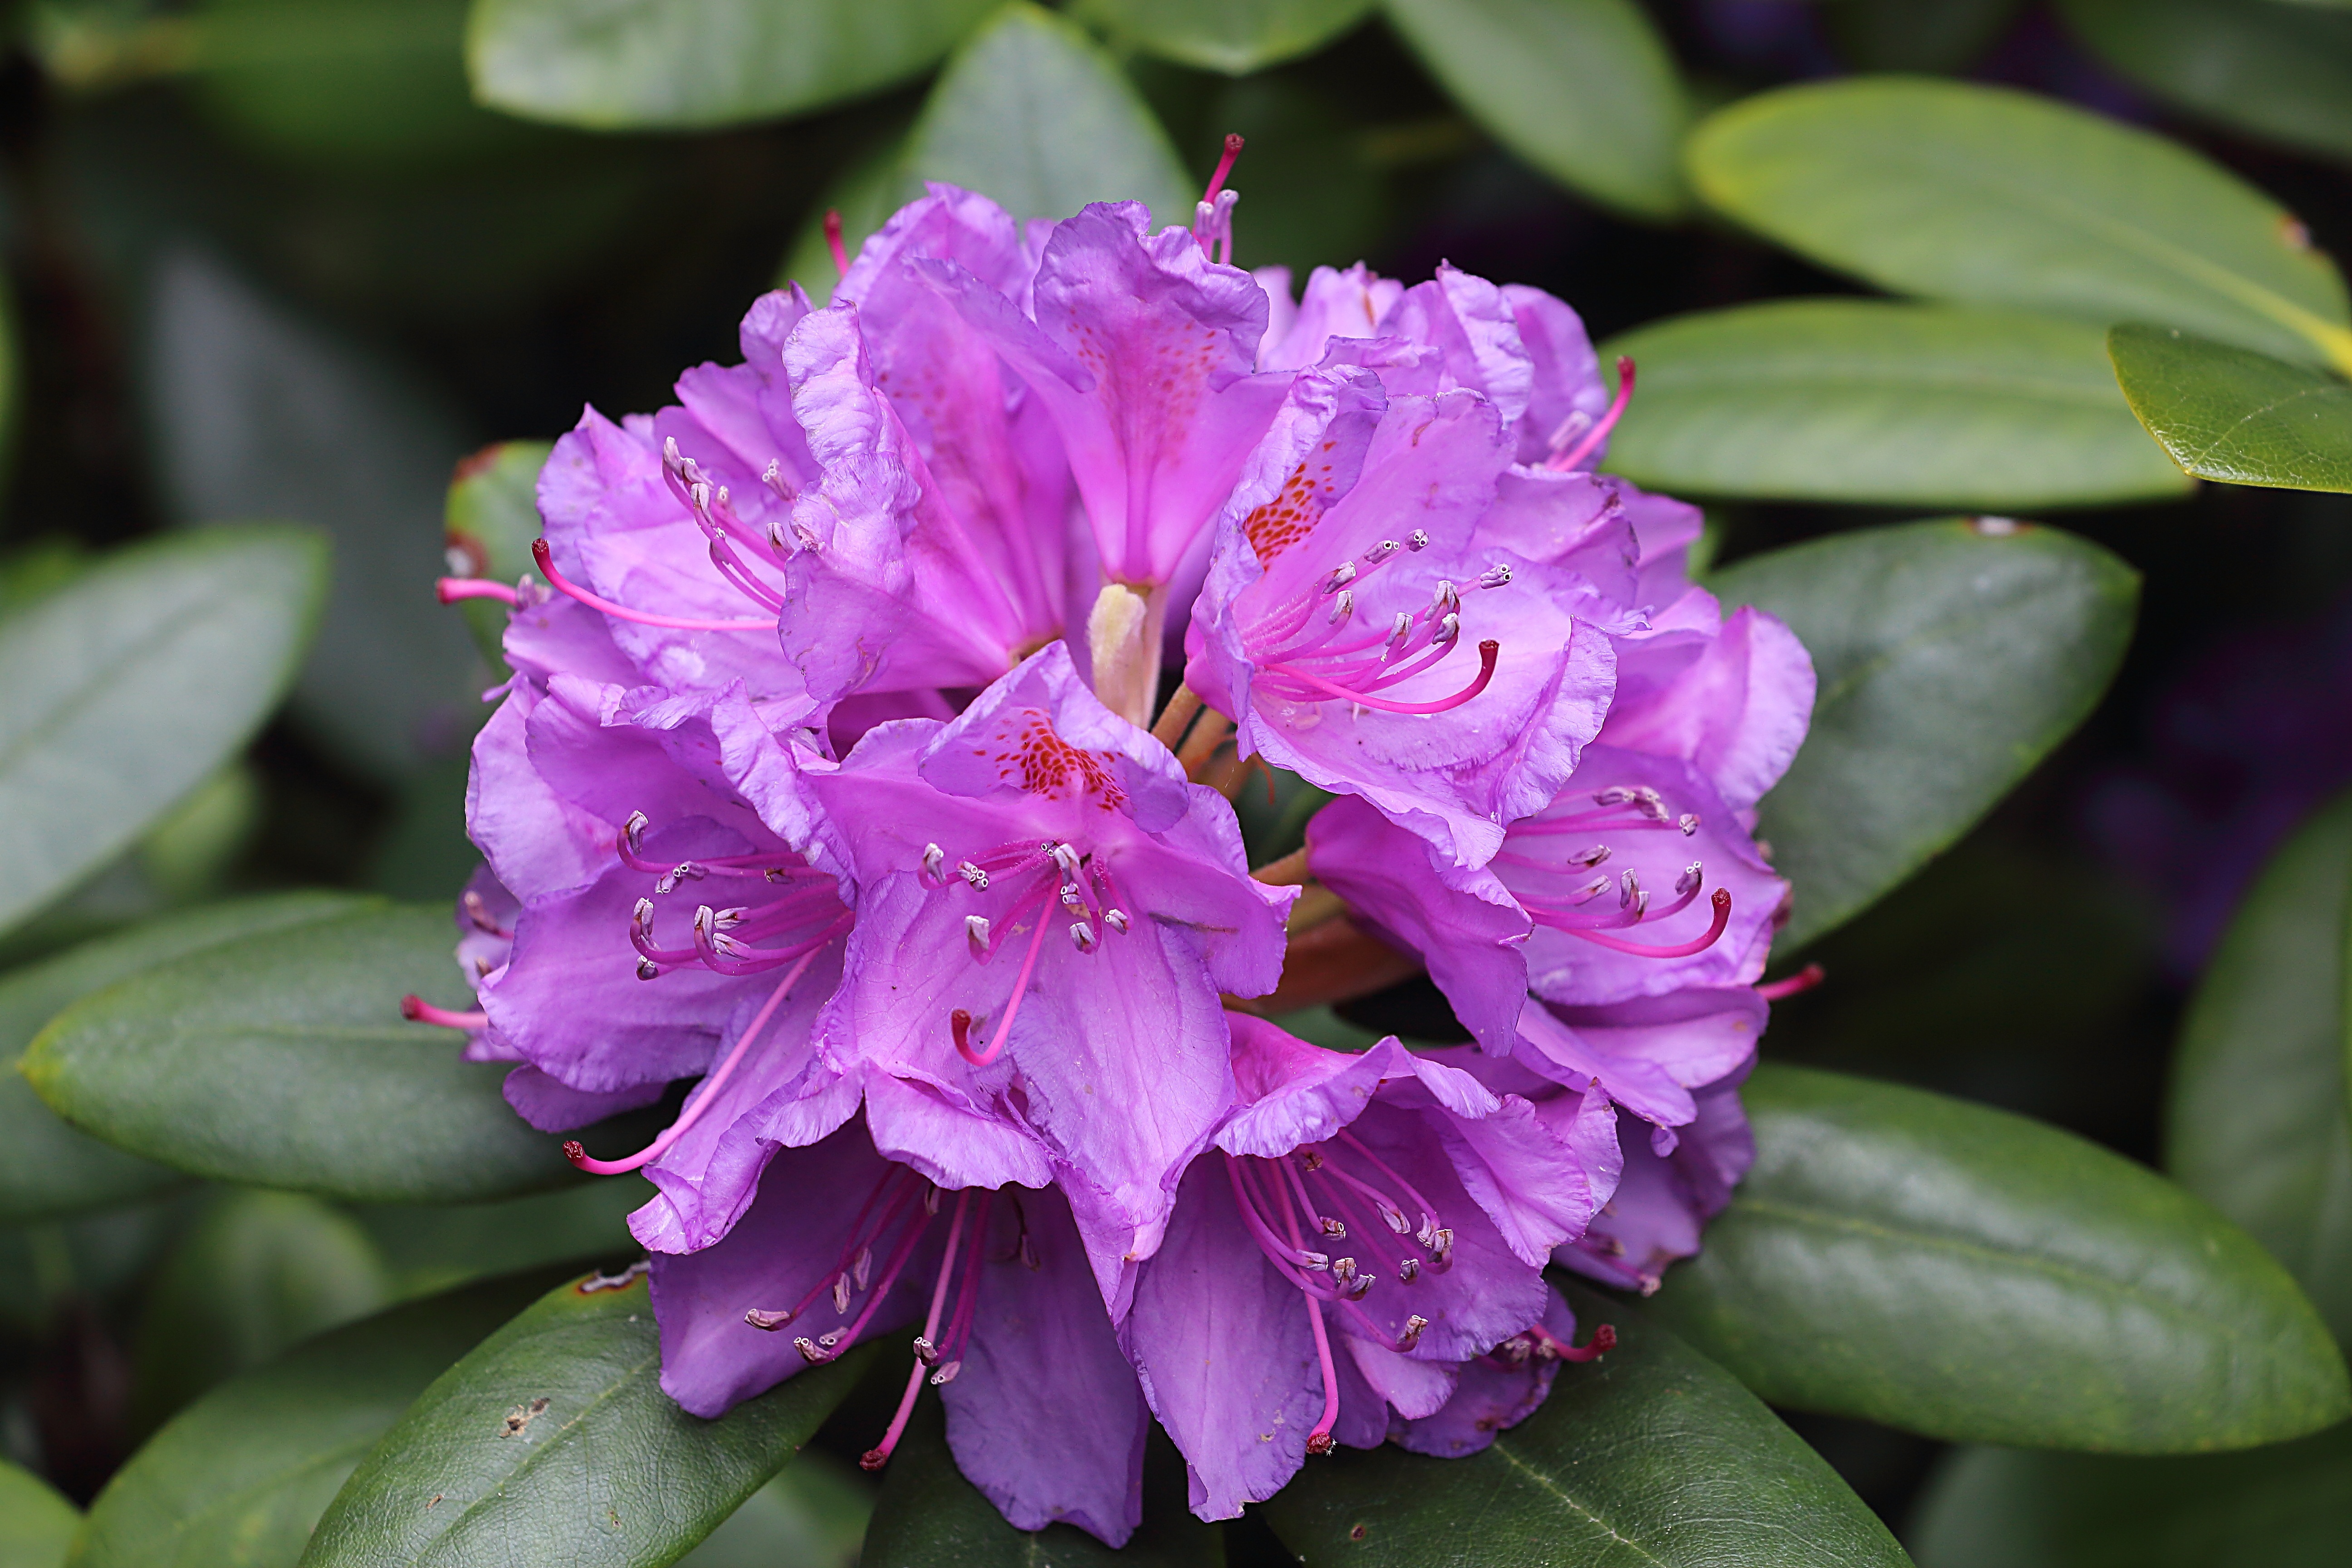
blossom, plant, flower, purple, bloom, botany, flora, shrub, rhododendron, macro photography, flowering plant, rhodedendon, woody plant, land plant